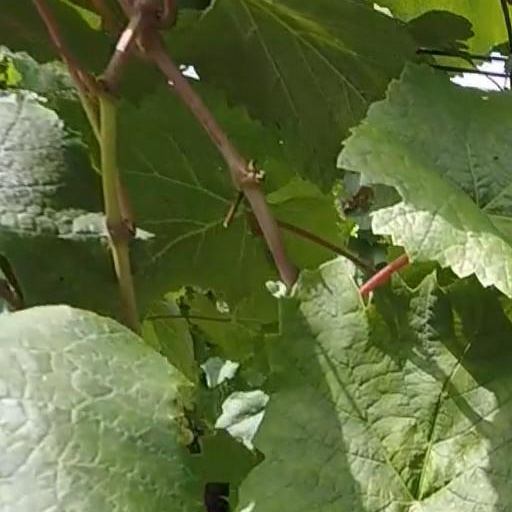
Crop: grape